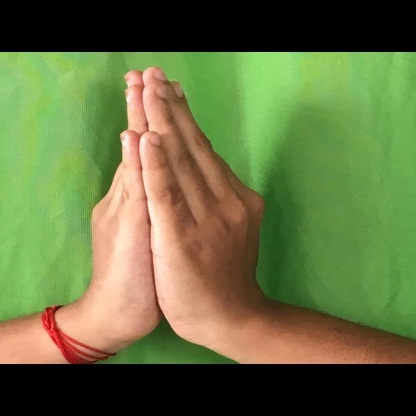
Mudra: Anjali